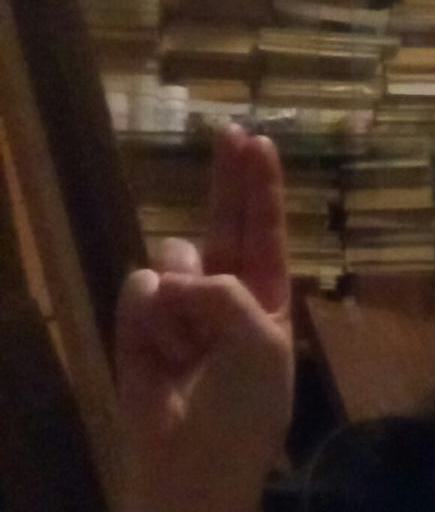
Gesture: two_up